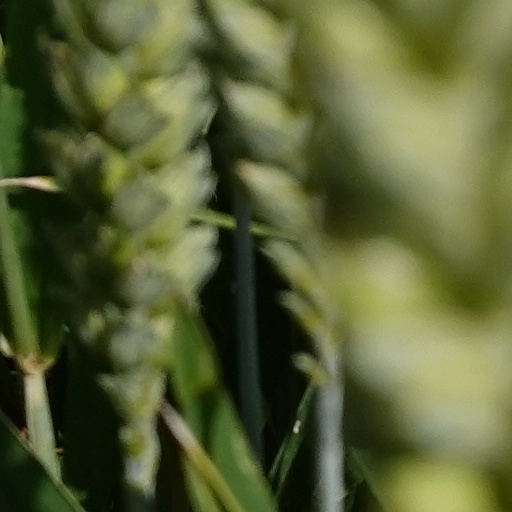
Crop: wheat